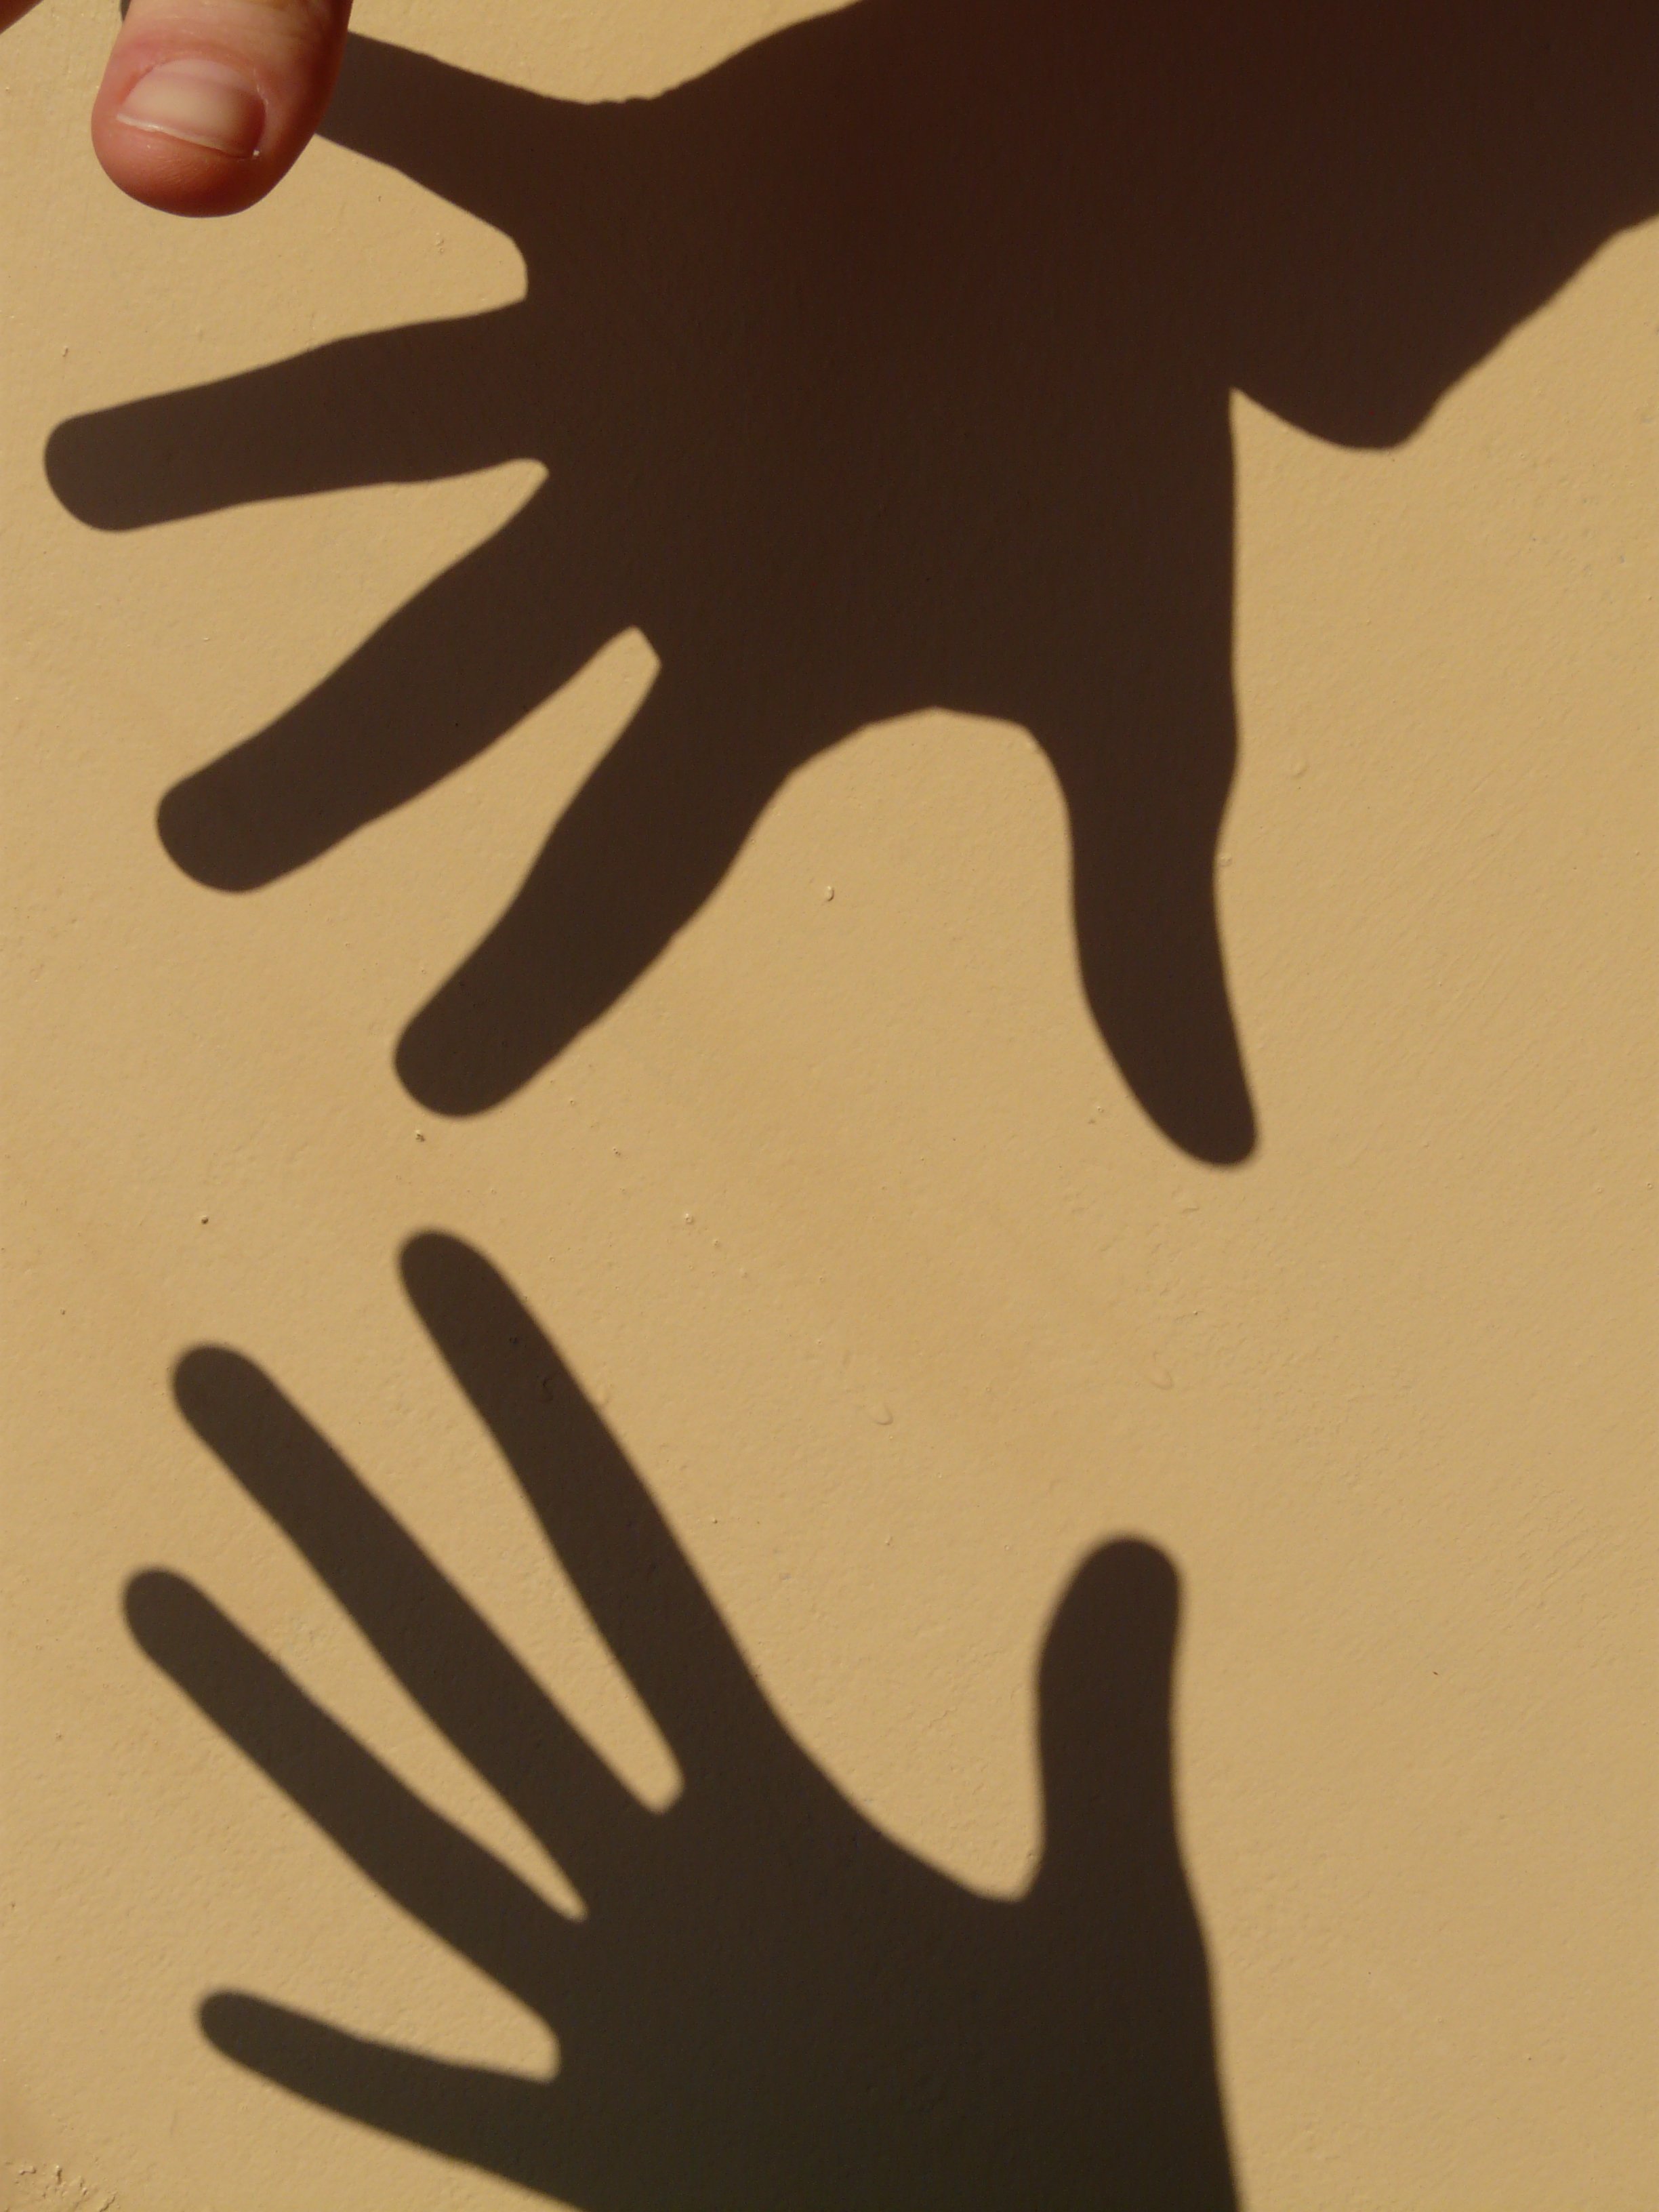
hand, silhouette, light, shadow, art, illustration, hands, shadow play